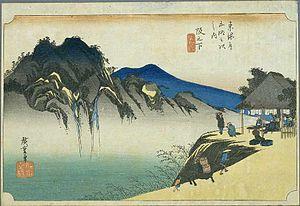
Sakashita-juku était la quarante-huitième des cinquante-trois stations qui jalonnaient le Tōkaidō, l'axe majeur du Japon pendant l'ère Edo.